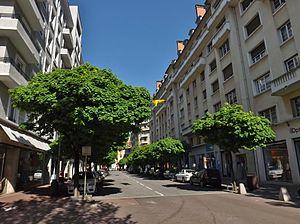
Vue de la rue Favre de Chambéry (Savoie) et ses immeubles contemporains bâtis à la suite du bombardement de 1944.
Chambéry est une commune française située dans le département de la Savoie en région Auvergne-Rhône-Alpes.